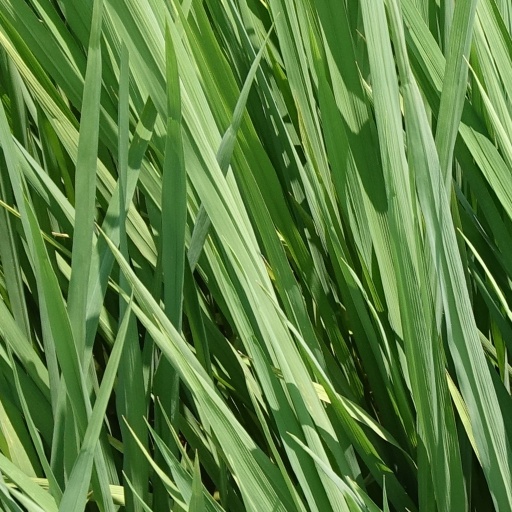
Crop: rice